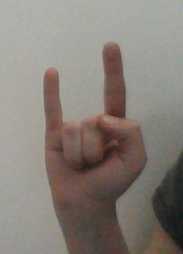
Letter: la